Asphalt volcano

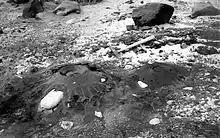
Two small "tar volcanoes" in the old Carpinteria, California, asphalt mine, 1906

One hypothesis is that the tar is relatively hot when it comes out of the seafloor, but just like undersea lava flows, it is quickly cooled by the much colder seawater around it. This produces forms similar to the distinctive A'a and pahoehoe types of basalt lava flow seen in places like Hawaii. Another similarity is that the tar heats methane hydrate and causes it to explode into a free gas, similar to the action hot lava has on groundwater in phreatomagmatic eruptions.